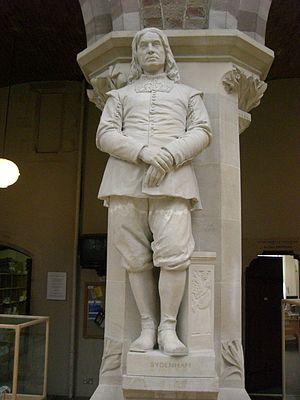
Thomas Sydenham, est un médecin anglais.